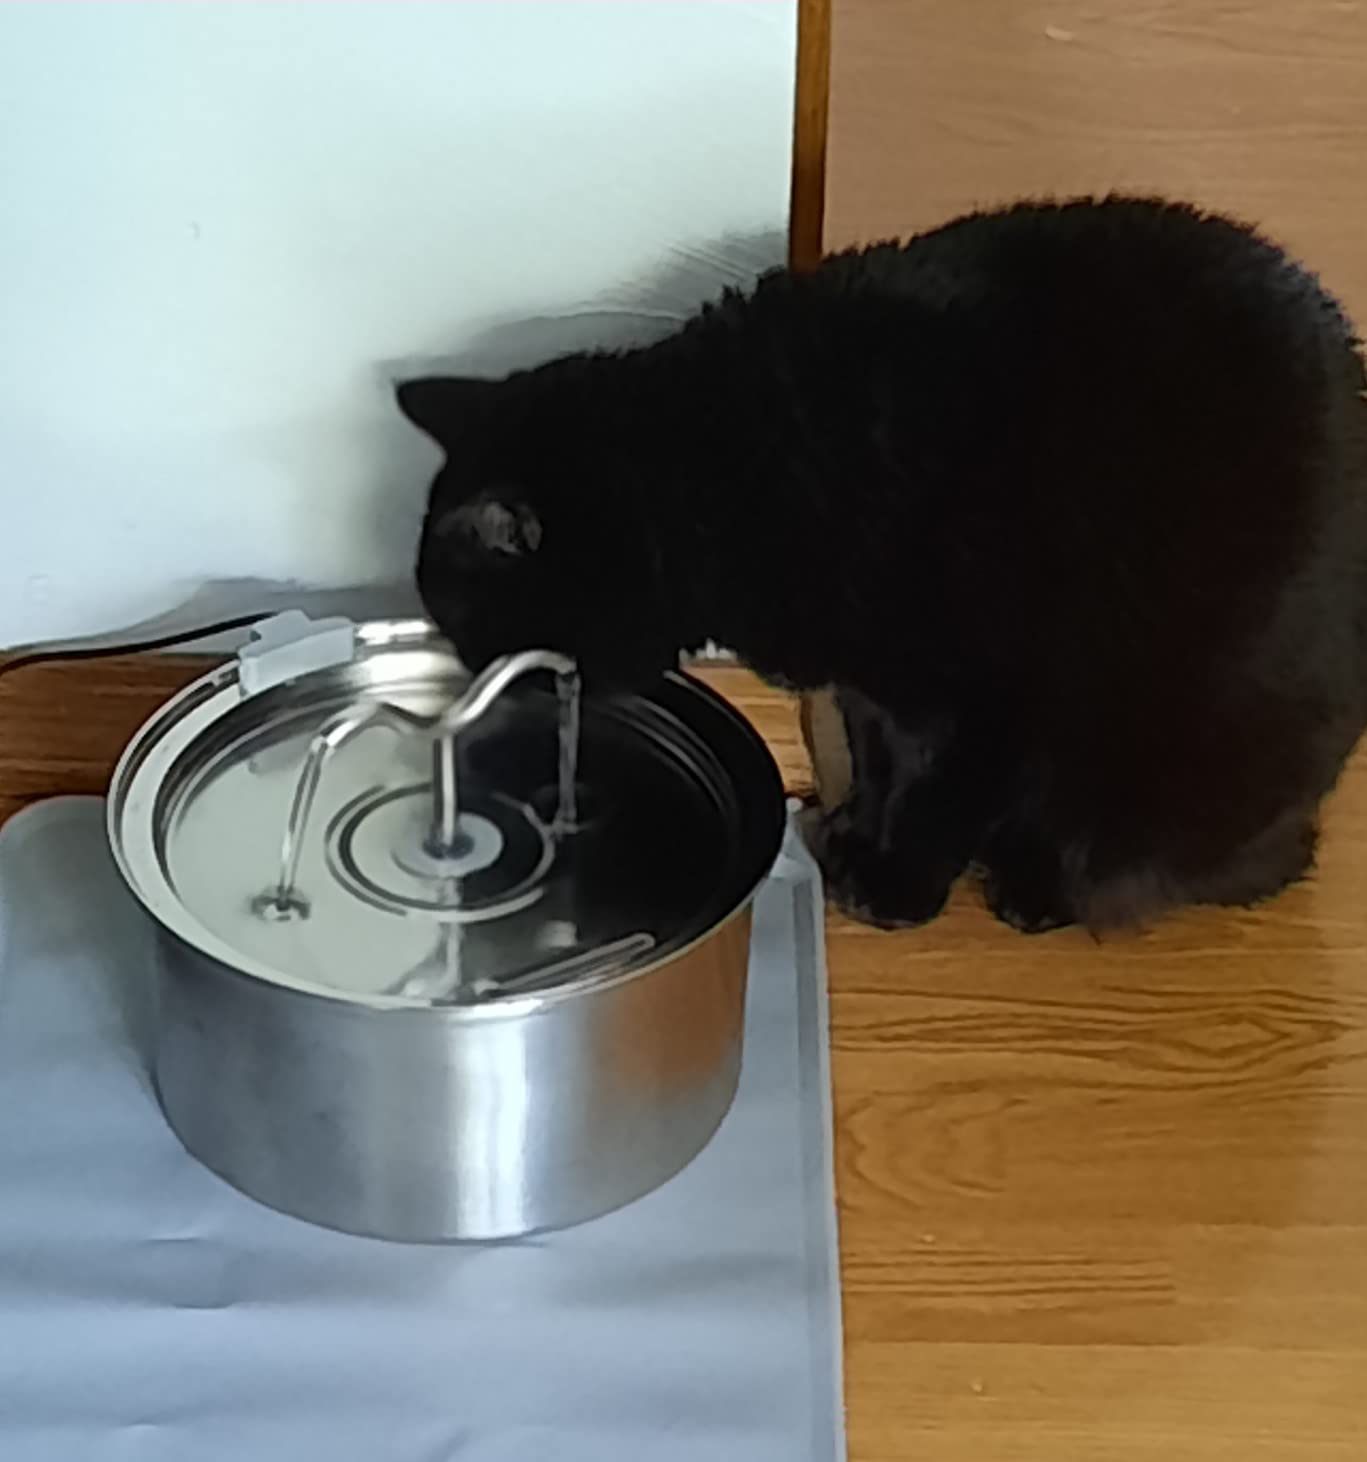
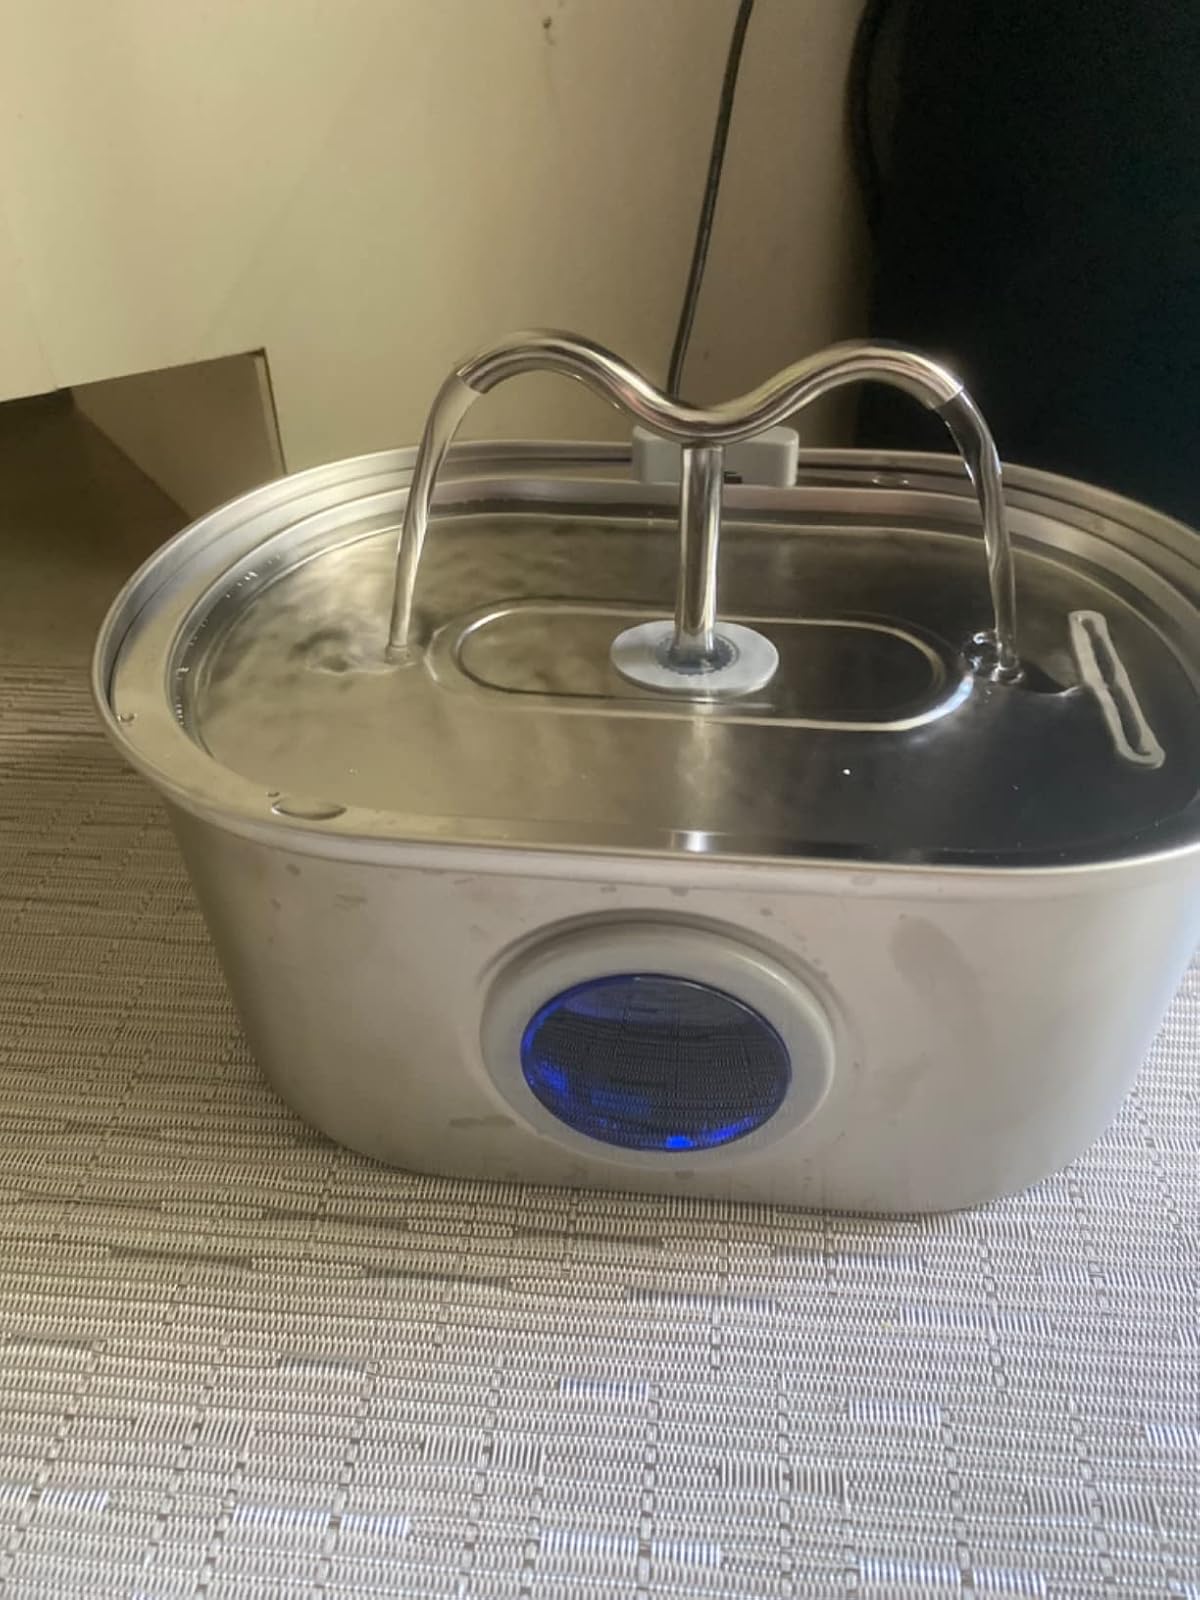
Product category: items_bowl
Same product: no